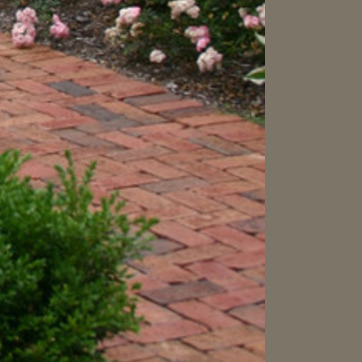
Material: brick